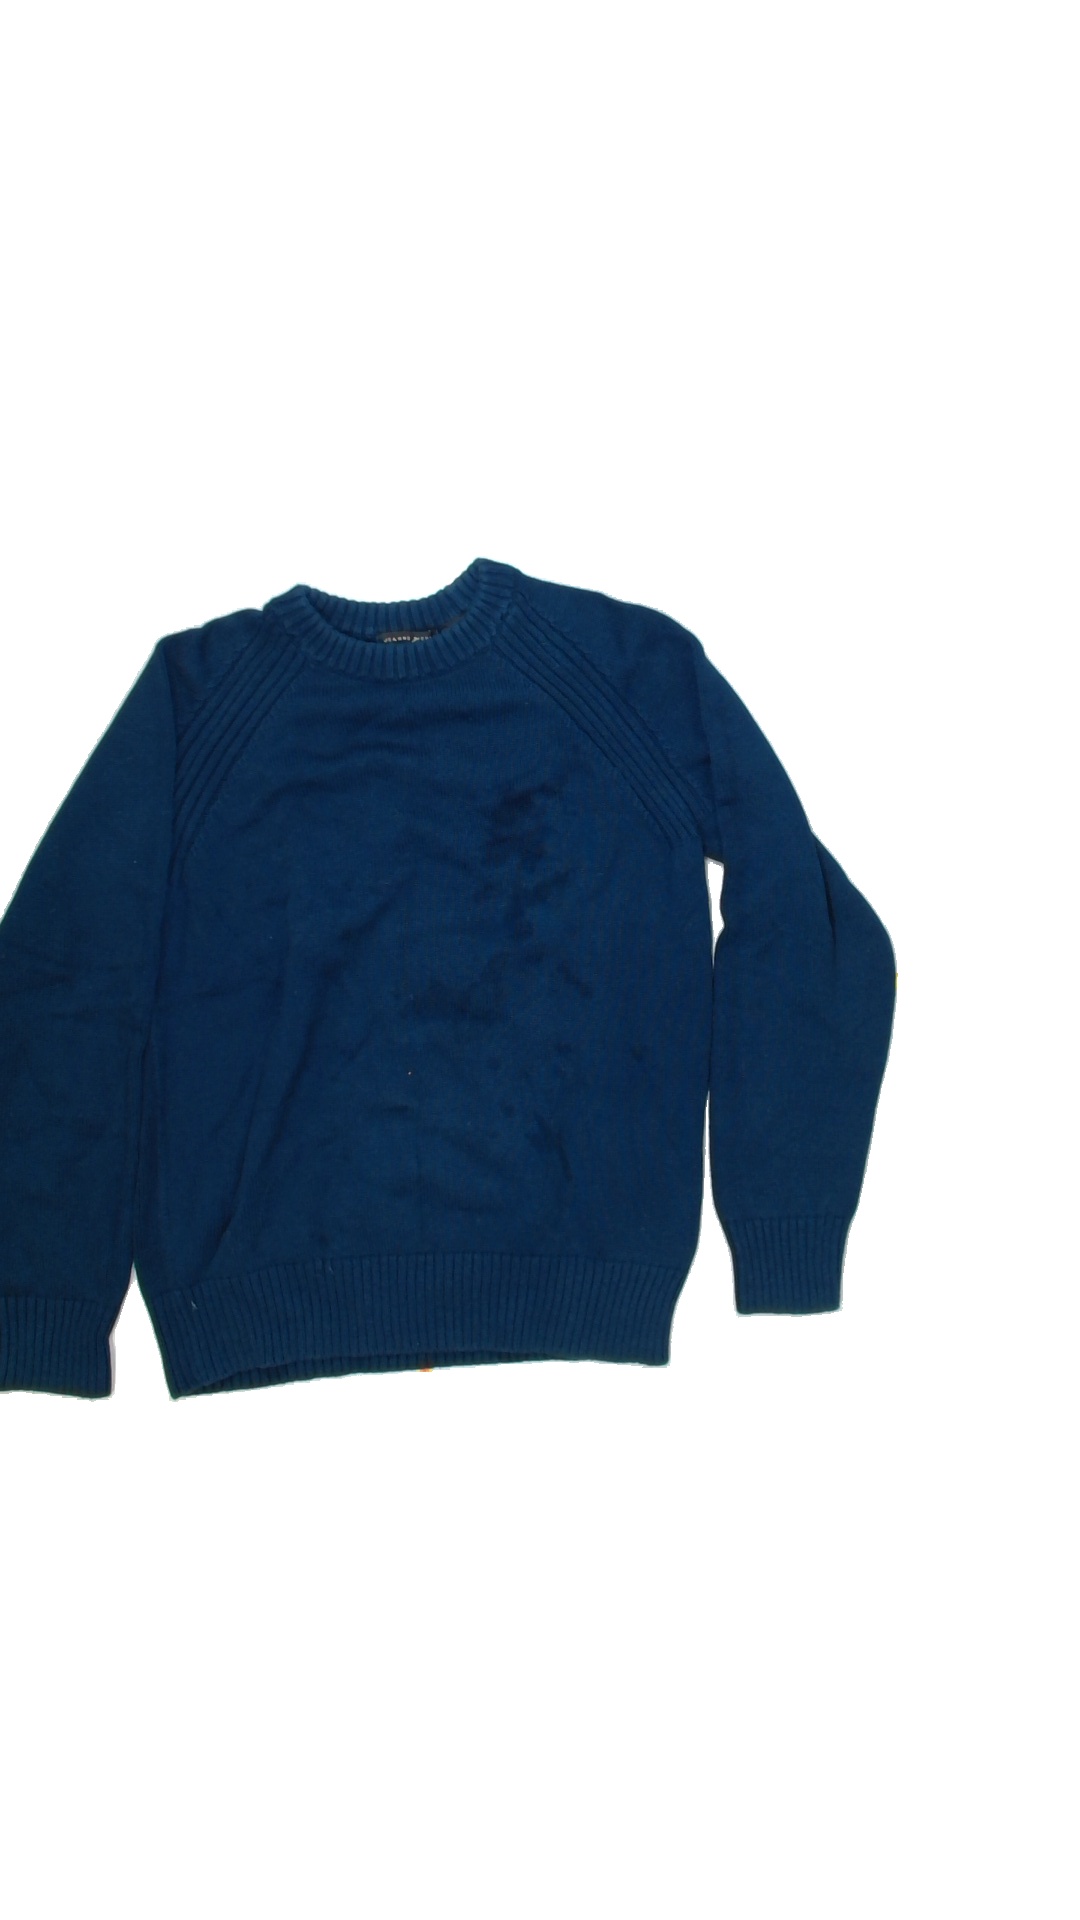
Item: Sweater (Ladies)
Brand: Not Applicable
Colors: Blue
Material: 100%cotton
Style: No trend
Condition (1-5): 2
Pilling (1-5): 4
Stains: Yes
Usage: Export
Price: <50